Apollo of Veii

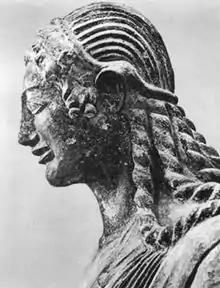
Another view

The Apollo of Veii is a life-size painted terracotta Etruscan statue of "Aplu" (Apollo), designed to be placed at the highest part of a temple. The statue was discovered in the Portonaccio sanctuary of ancient Veii, Latium, in what is now central Italy, and dates from BC. It was created in the so-called "international" Ionic or late-archaic Etruscan style.